Edmund Dwyer Gray

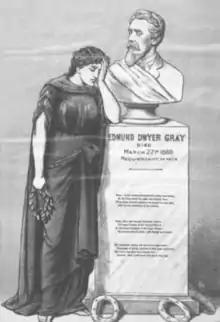
Memorial cartoon depicting "Hibernia" in mourning, published in Parnell's "United Ireland" newspaper shortly after Gray's death.

He was imprisoned for six weeks in 1882 for remarks made in the "Freeman's Journal" with regard to the composition of the jury in the case of a murder trial. (Gray was actually High Sheriff of the City of Dublin at the time of his imprisonment, and – because of the conflict of office – was taken into custody by the city coroner.) The defendant in the case in question was later hanged.